Sami Zayn

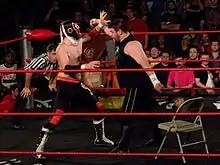
Generico facing Kevin Steen at Showdown in the Sun in March 2012

In the midst of their feud, Generico emerged as a singles competitor in the 2007 Race to the Top tournament, defeating Delirious, Hero and Davey Richards, before losing to Claudio Castagnoli in the final round. At "Up For Grabs" on June 6, 2008, Steen and Generico participated in a one night tournament to crown new ROH World Tag Team Champions, defeating Go Shiozaki and ROH World Champion Nigel McGuinness in the first round, Chris Hero and Adam Pearce in the second round, but losing to Jimmy Jacobs and Tyler Black in the finals. On August 15, Generico failed to win the ROH World Championship from McGuinness at "Age of Insanity". On September 19, Generico and Steen defeated The Age of the Fall at Driven to win the ROH World Tag Team Championship. Generico again failed to win the title from McGuinness at "Glory by Honor VII" the next day, in a fatal four-way match at "The French Connnection" on November 7, and at Caged Collision on January 31, 2009 (which aired on April 17). At a television taping on April 10, Generico and Steen lost the ROH World Tag Team Championship to The American Wolves (Eddie Edwards and Davey Richards). Shortly after, Generico suffered a knee injury, but he returned to action the following month.